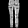
Label: Trouser